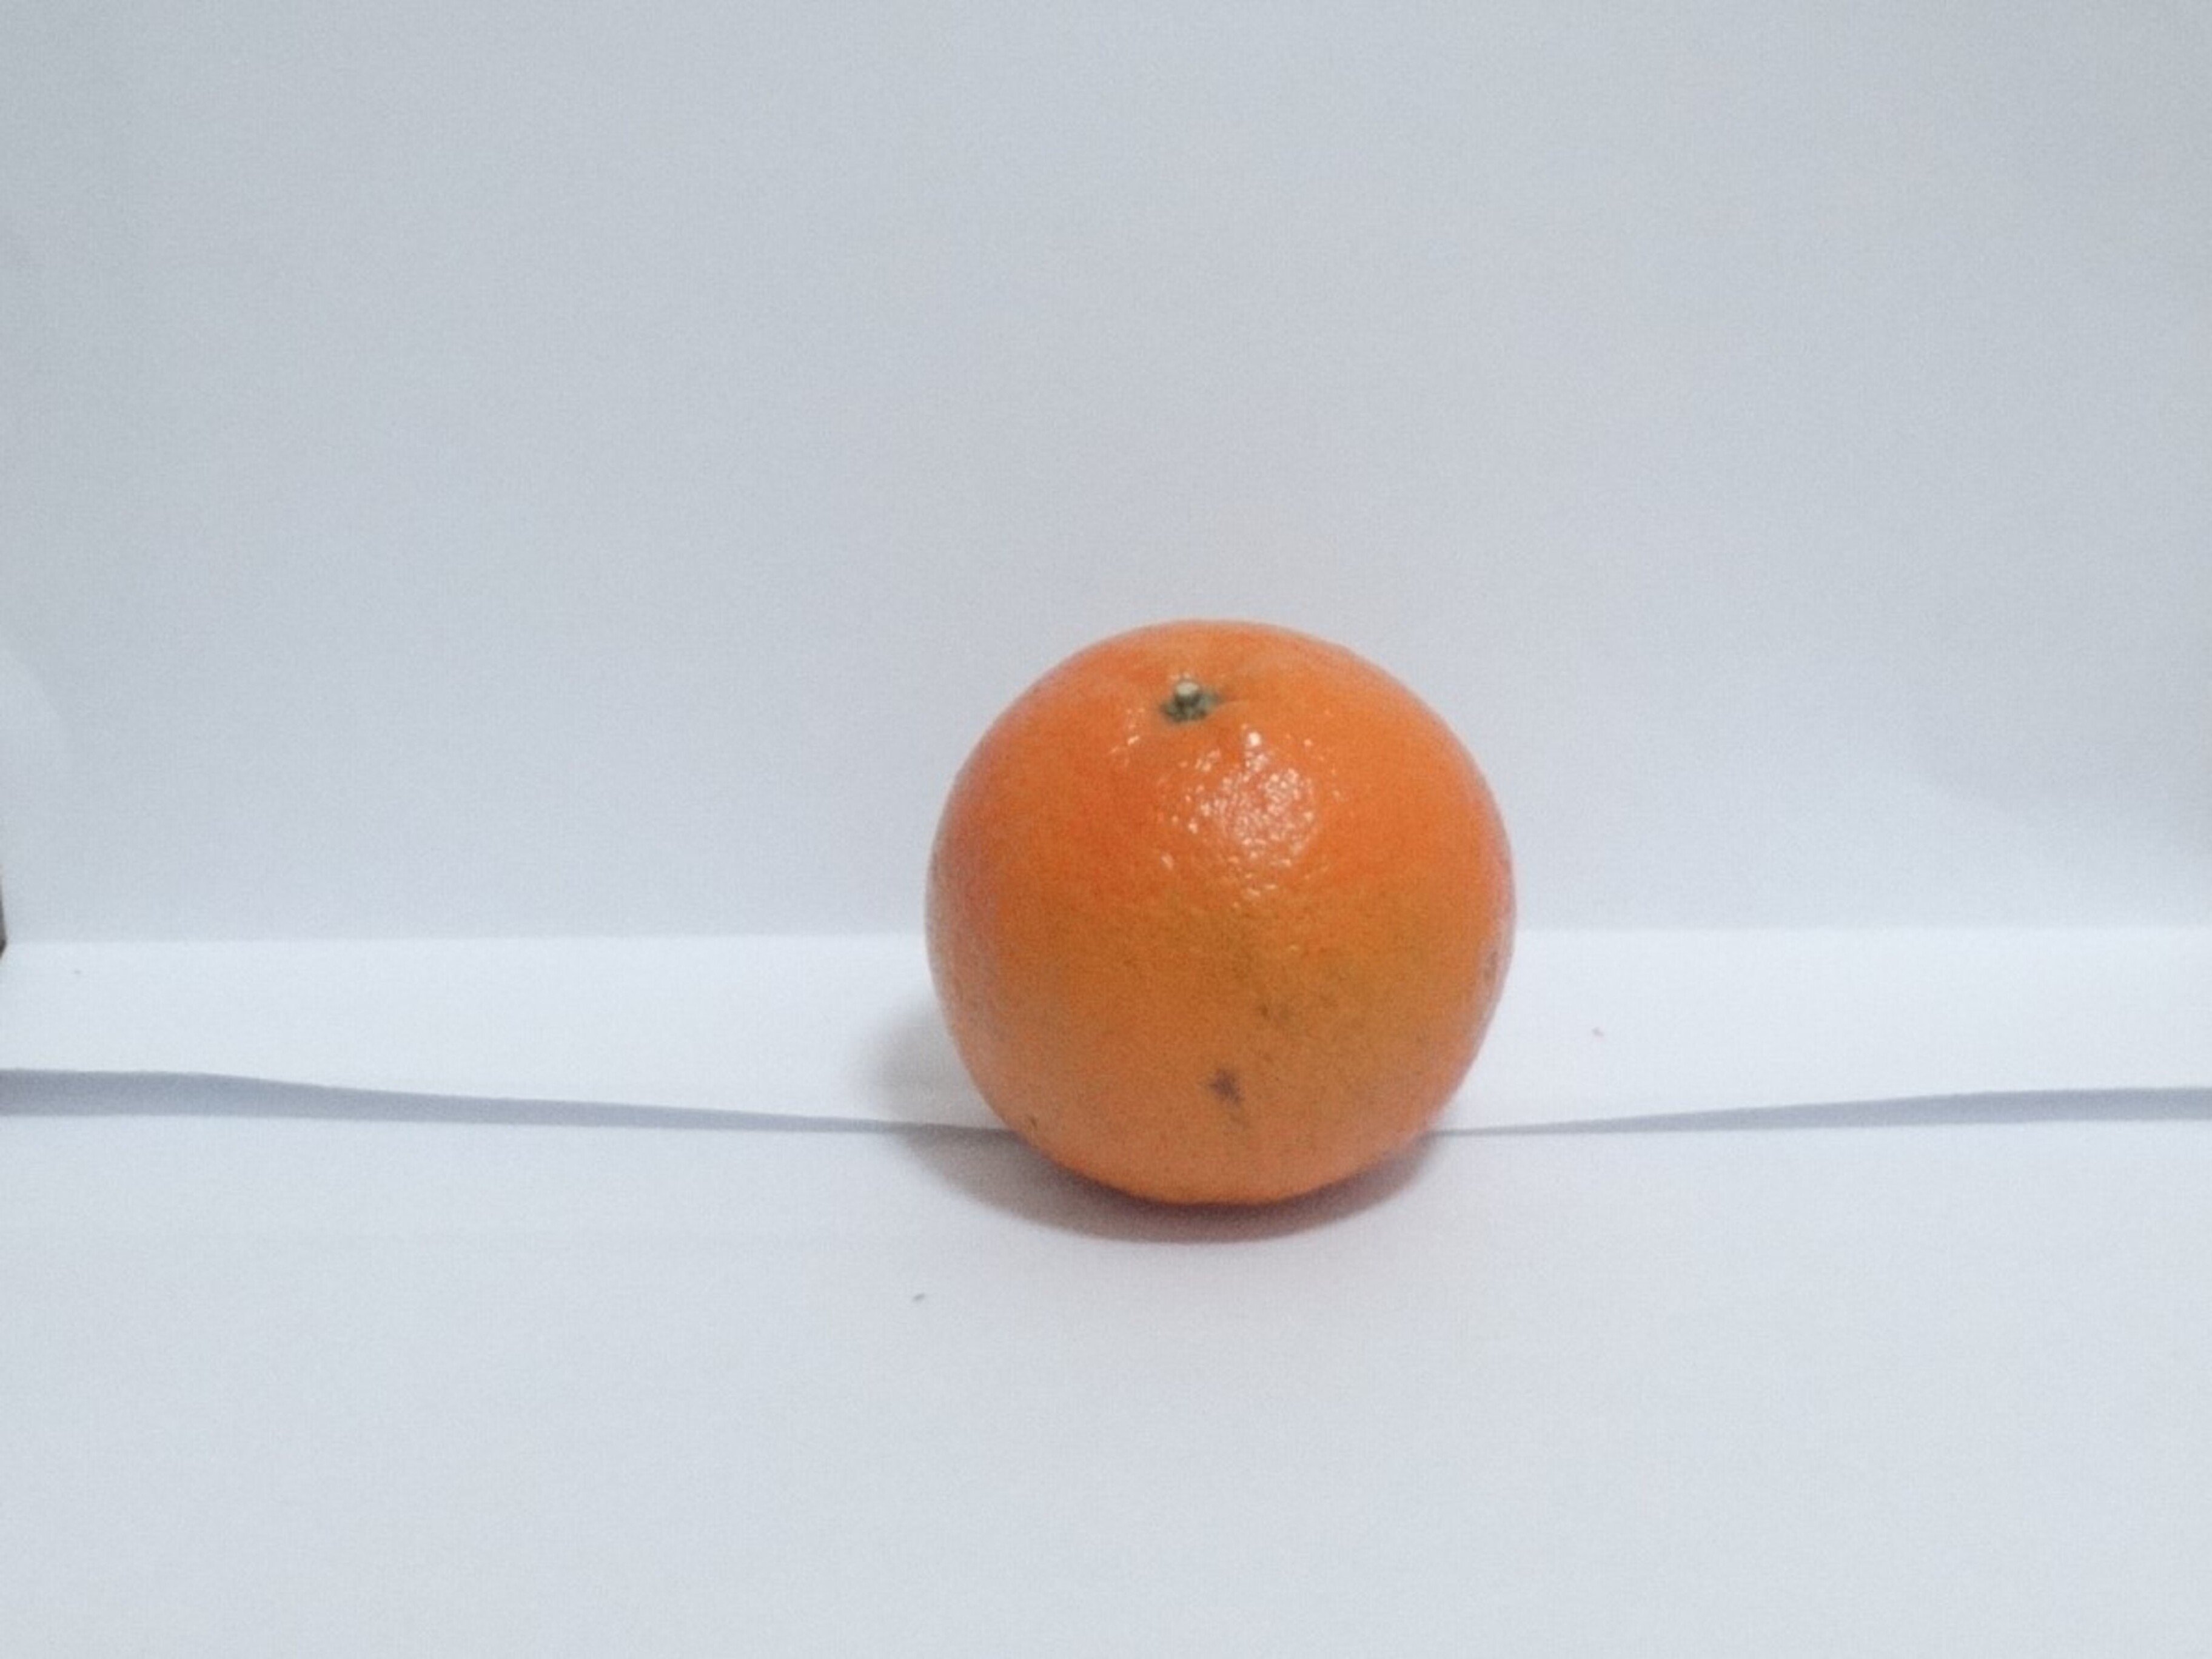
Citrus fruit variety: tankan